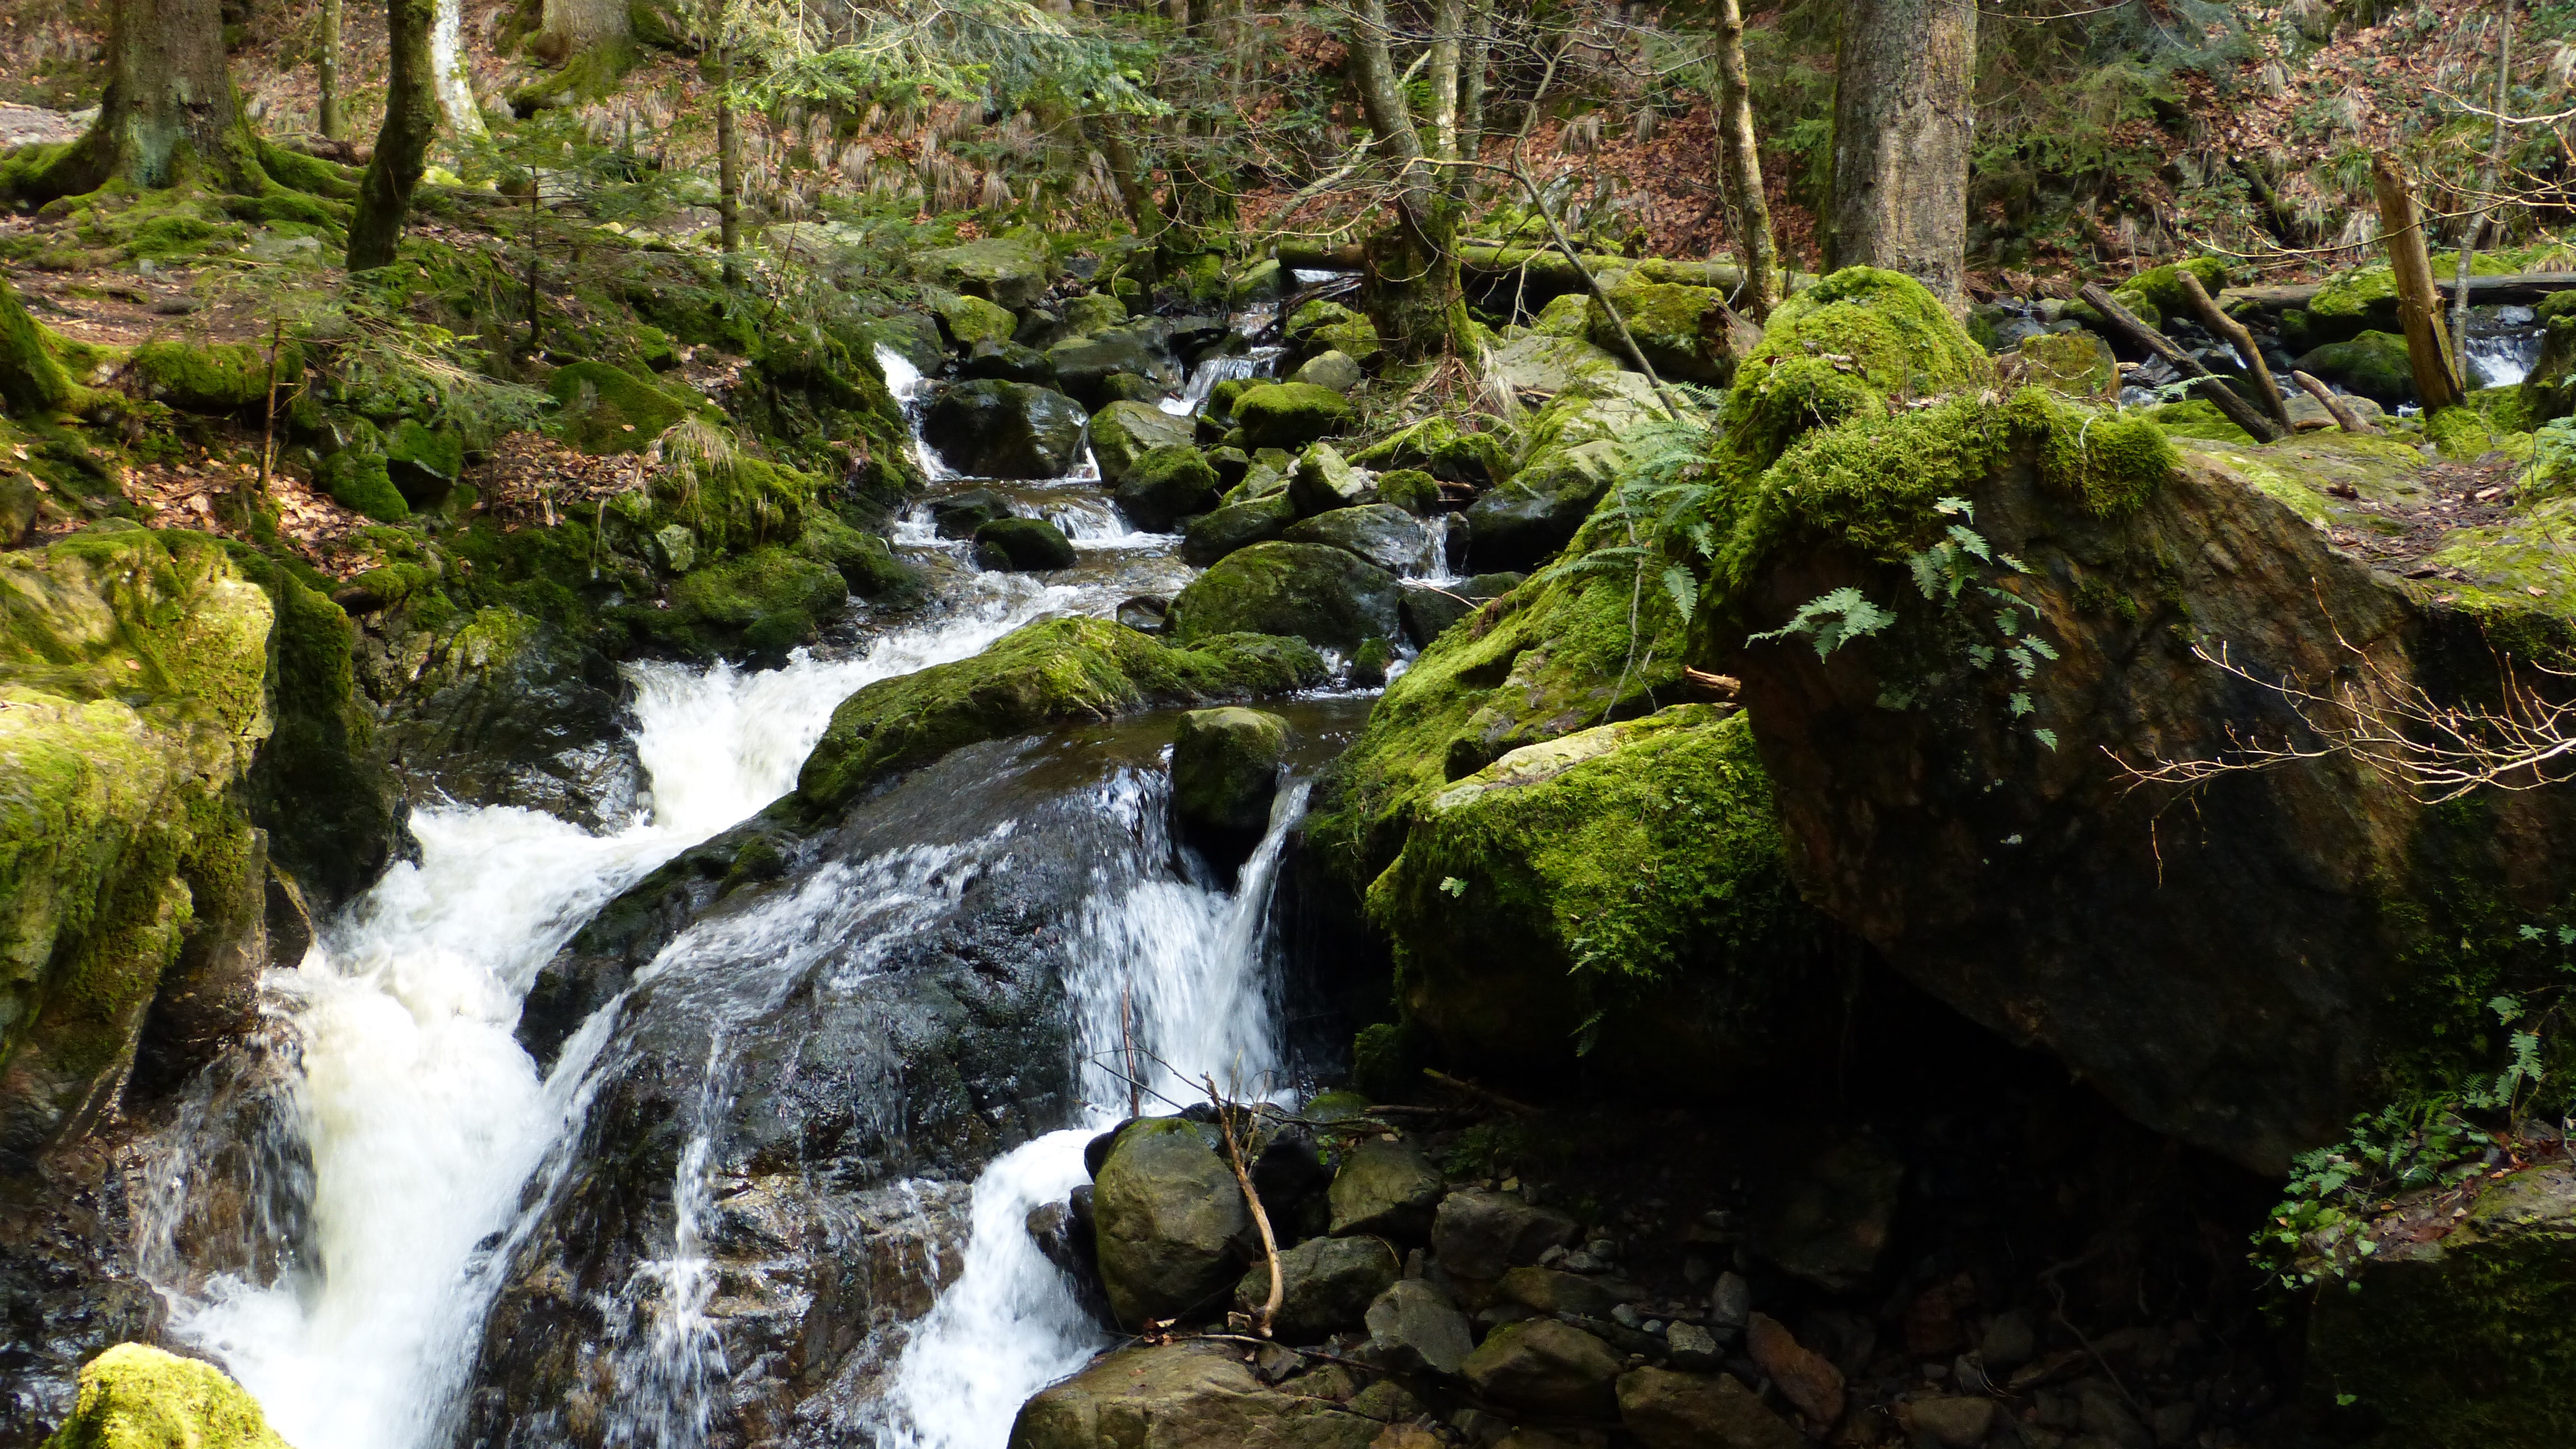
water, nature, forest, waterfall, creek, wilderness, river, stream, jungle, autumn, rapid, gorge, body of water, rainforest, ravine, woodland, habitat, water feature, watercourse, black forest, natural environment, ravenna gorge